Federico Degetau

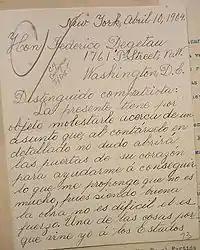
Letter written by Isabel Gonzalez to Federico Degetau in April 1904

While serving Congress, Degetau was a member of the Committee on Insular Affairs, and submitted a bill to grant United States citizenship to Puerto Rico residents, which failed. He was not a candidate for renomination in 1904, and resumed the practice of law. Before leaving office as Resident Commissioner Degetau gave a speech to the House of Representatives where, in addition to pleading for United States citizenship for Puerto Ricans, a matter he viewed would be resolved in the courts, he asserted his loyalty to the Constitution: